Architecture of Charleston, South Carolina

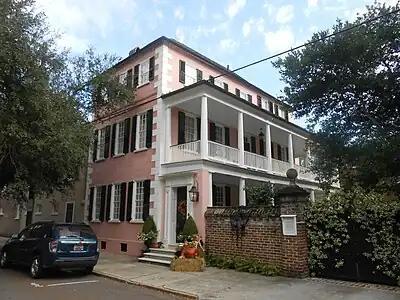
The Charles Graves House is a good example of the Charleston single house style

The Charleston single house is the city's most famous architectural style. The house is built with the longer side perpendicular to the street, and normally has a piazza on the south or west side to take advantage of the prevailing winds.